Sir Rose Price, 1st Baronet

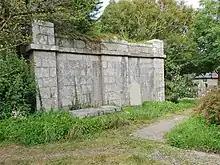

In 1813, Price purchased Trengwainton and lived at Kenegie in nearby Gulval, until 1817, while he rebuilt the house and pleasure gardens under the direction of Mr George Brown. While rebuilding Trengwainton, the Price Baronetcy, of Trengwainton, in the parish of Madron, was created in the baronetage of the United Kingdom on 30 May 1815.